Sandakan

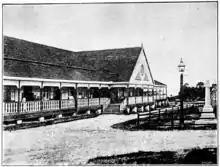
BNBC administration building in Sandakan in 1899.

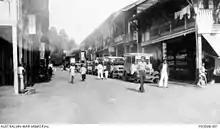
A street scene of the town in 1939 just before the beginning of the Second World War

During Pryer's tenure of being the first resident of Sandakan, one of his first tasks was to establish law and order. The situation in the nascent colony remained tense, with the Borneans being hostile towards the authority of the British North Borneo Company, and all-out warfare prevented only by the presence of Royal Navy ships offshore. To resolve the situation, Pryer imported policemen from British India and Singapore. His first contingent of police was made up of Indian Sikhs with a large body stature. The Indian police were probably from the Sepoy Company in India and were generally called 'Sipai' by the locals.